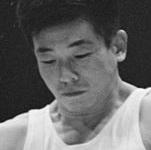
Age: 22